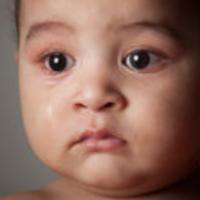
Age group: age 01-10